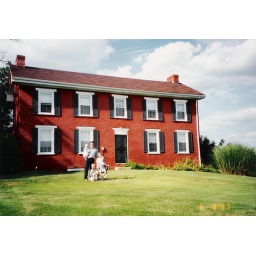
Neil and the kids in front of the old red house 1997